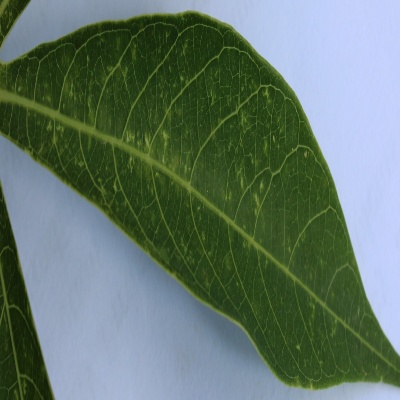
Crop: Cassava
Condition: green mite